Viva la Vida or Death and All His Friends

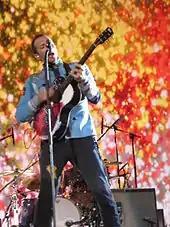
Some of the paintings produced during the creation of the album's artwork were later used on the Viva la Vida Tour screens.

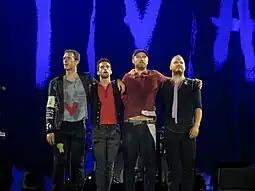

The artwork for "Viva la Vida or Death and All His Friends" was designed by Coldplay and Tappin Gofton; the latter designed the "X&Y" cover three years earlier. The design style for the album took months to be completed; it was initially developed from a set of large-scale sketches and paintings of expressive typography. Lyrics and song titles were boldly painted across old maps, books, copies of old paintings, newspapers and various sorts of second-hand things. The final work was photographed and some additional typography was later added by computer.